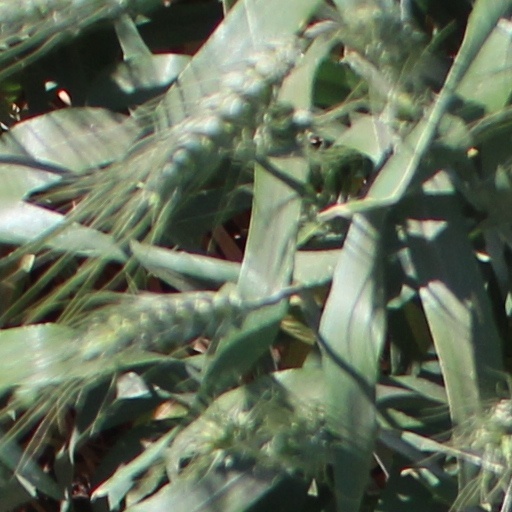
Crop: wheat